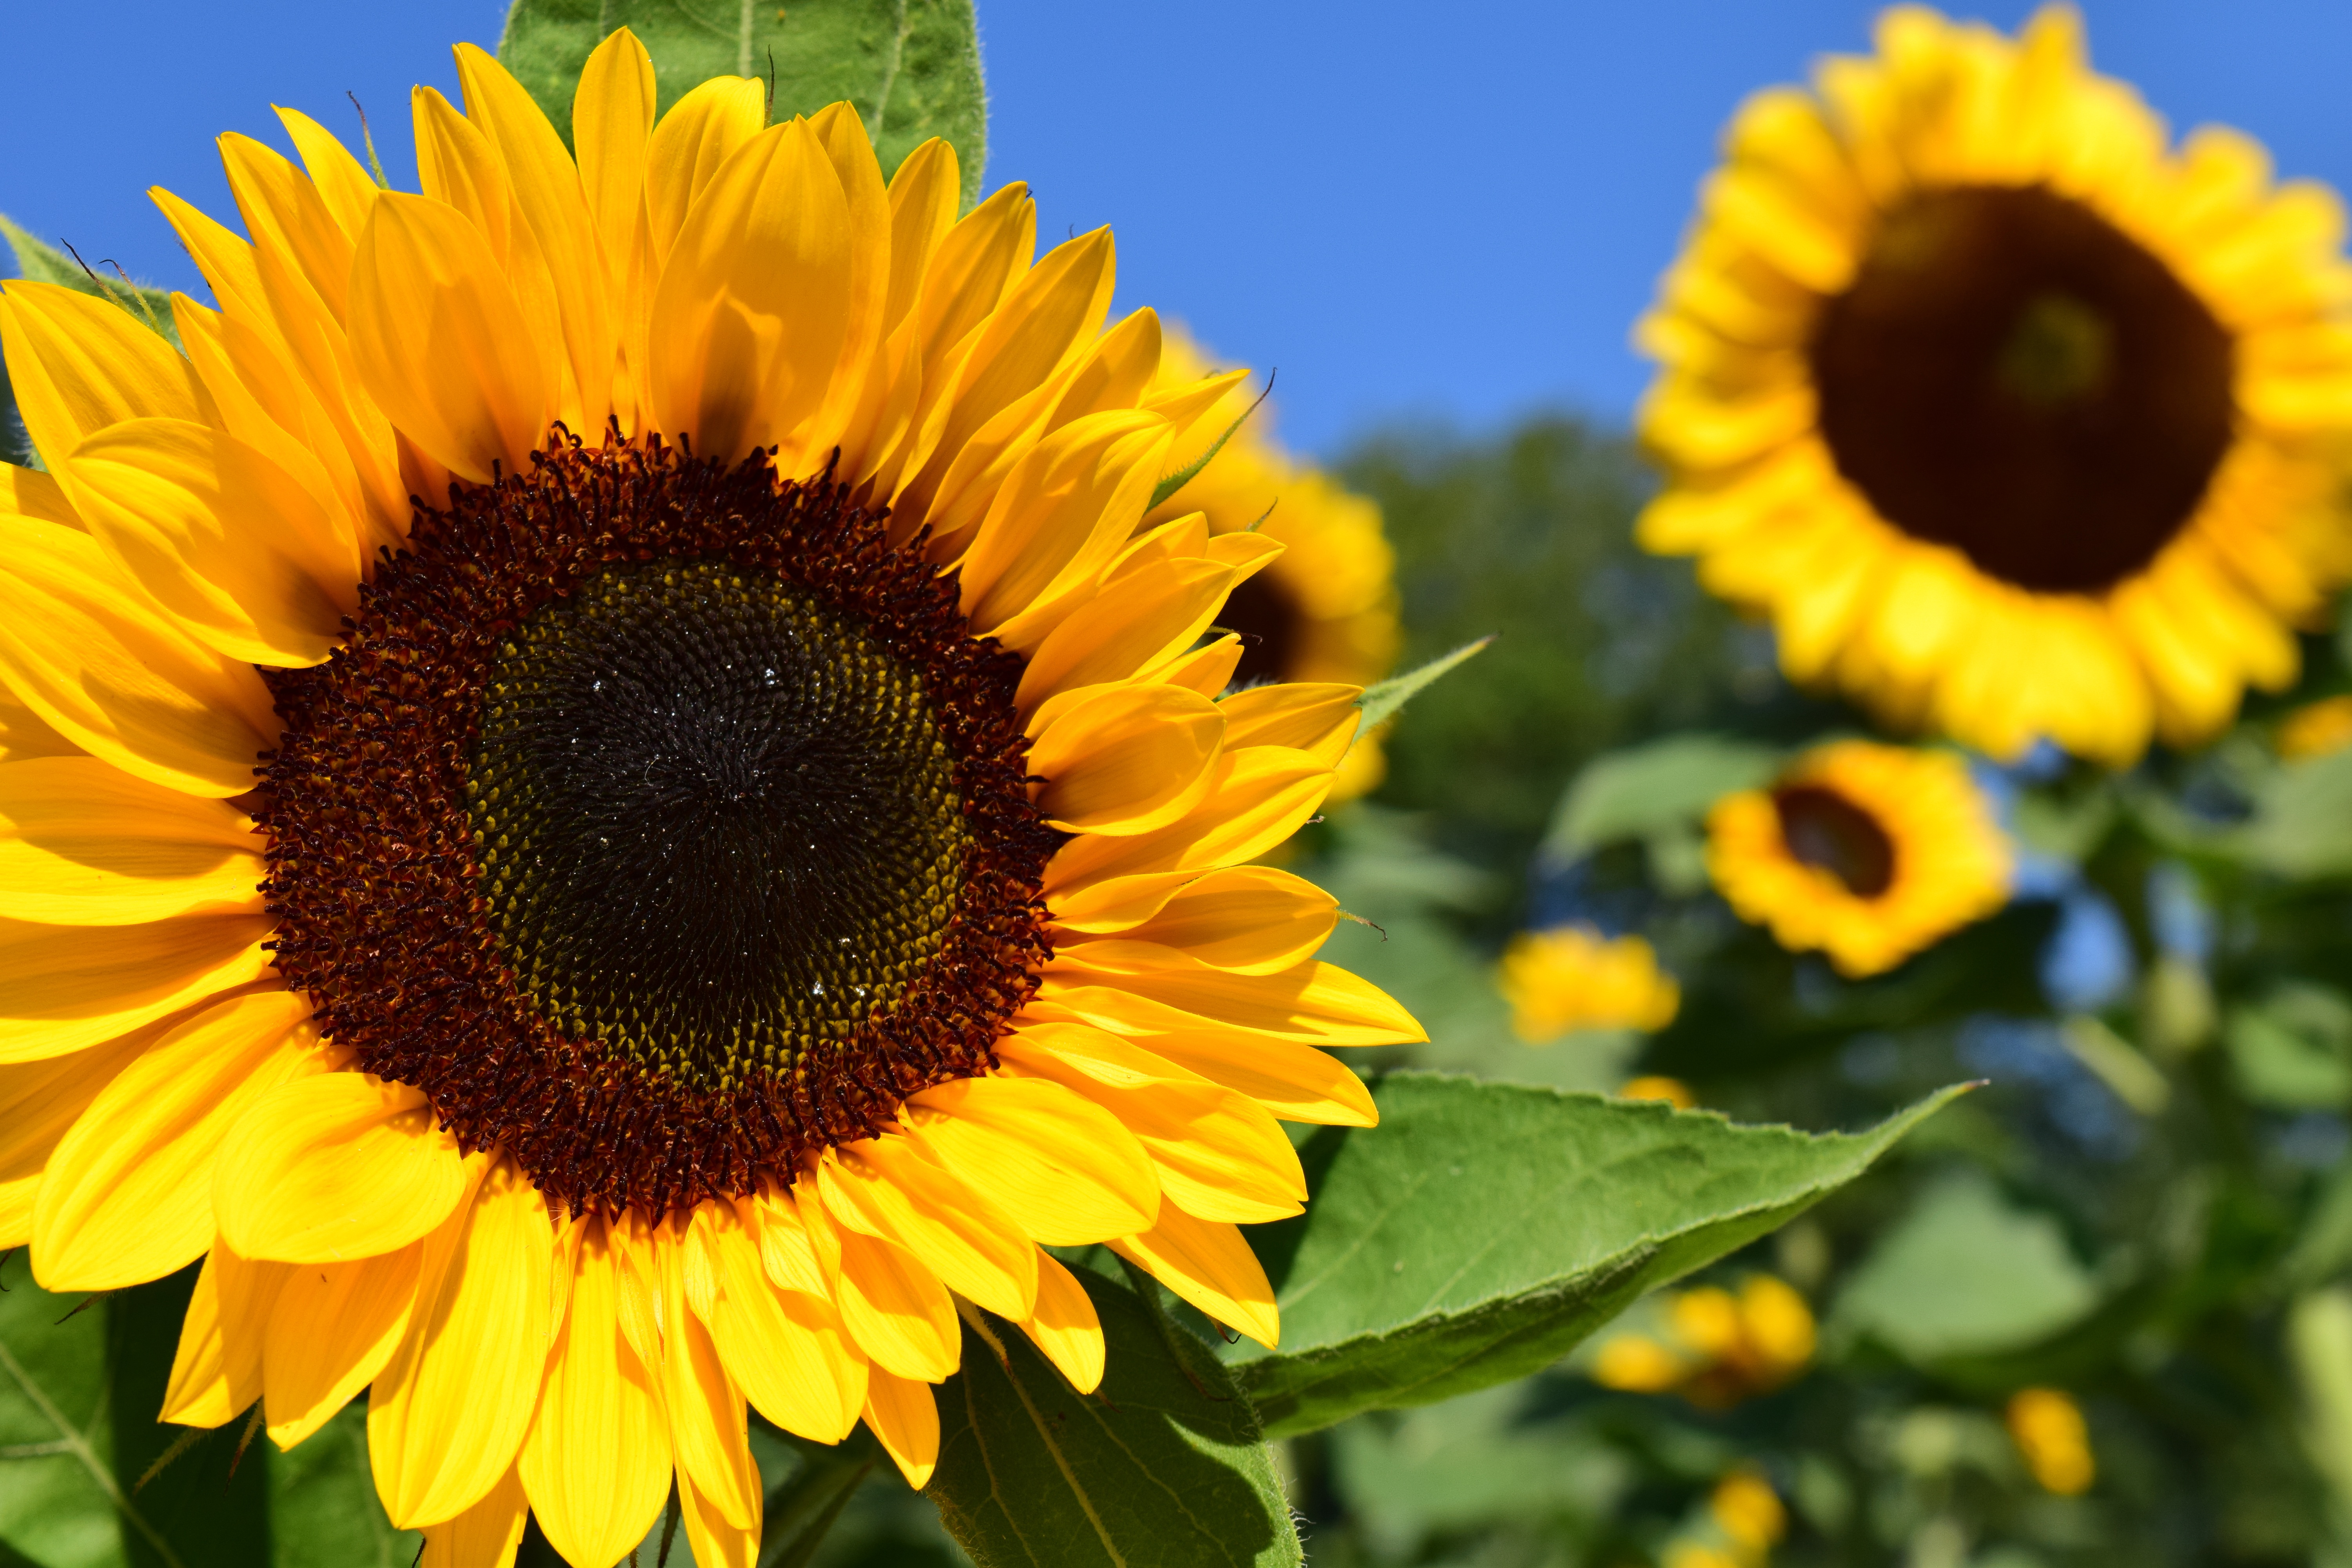
nature, blossom, plant, field, flower, bloom, summer, produce, color, botany, yellow, flora, sunflower, vegetarian food, macro photography, sunflower field, flowering plant, daisy family, sunflower seed, annual plant, land plant